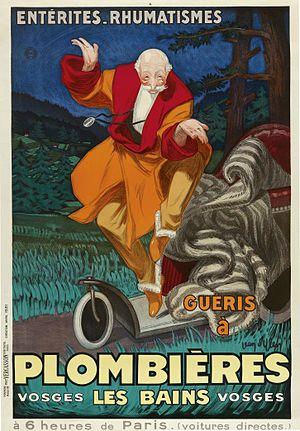
Une cure thermale est un traitement médical prescrit par un médecin qui se déroule dans une station thermale sur trois semaines, au cours desquelles le patient est traité pour son affection par les eaux minérales naturelles des sources thermales et par leurs produits dérivés. Héritière d'une pratique remontant à plusieurs siècles, l'efficacité thérapeutique de la cure thermale divise le corps médical et reste de faible niveau de preuve. L'ensemble des techniques et savoirs mis en œuvre lors d'une cure thermale s’appelle la crénothérapie. La cure thermale s'inscrit dans le cadre générale du thermalisme, c'est-à-dire l'exploitation commerciale de cette activité.
Jean d'Ylen, né le 7 août 1886 et mort le 21 novembre 1938, est un peintre, illustrateur et affichiste français, l'un des rares dessinateurs à utiliser dès 1924 une imagerie très proche du surréalisme, surtout pour la société Shell.
Plombières-les-Bains est une commune française située dans le département des Vosges, en région Grand Est. Elle fait partie de la région historique et culturelle de Lorraine.